Central Acropolis

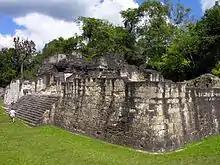
Structure 5D-46 was a residence of king Chak Tok Ich'aak

The Central Acropolis of the ancient Maya city of Tikal is an architectural complex located immediately to the south of the Great Plaza. Tikal is one of the most important archaeological sites of the pre-Columbian Maya civilization and is located in the Petén Department of northern Guatemala. The complex served dual administrative and residential purposes. The Central Acropolis was first established in the Late Preclassic period (c. 350 BC – 250 AD) of Mesoamerican chronology, and it remained in use until approximately 950 AD.